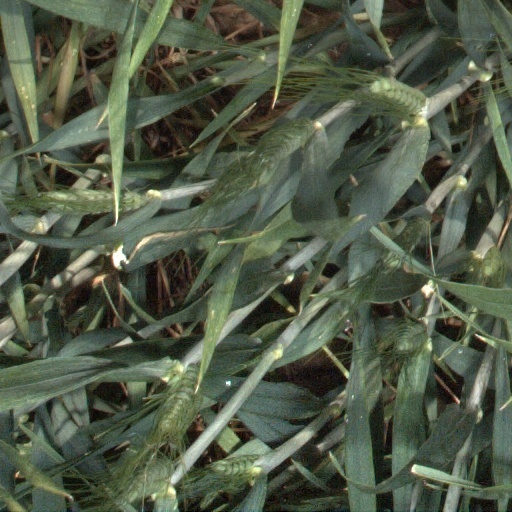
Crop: wheat